Vesterbrogade

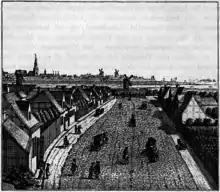
Vesterbrogade in 1761, drawing by Johan Jacob Bruun

Vesterbroghade originates in the 12th-century country road that led in and out of Copenhagen's Western City Gate. The road passed Sankt Jørgens Bæk (St. George's Stream) on its way to Valby and often changed course. On 20 August 1624, Christian IV ordered that the road be cobbled, first to Vernedamsvej and later all the way to Valby. The road was at this point called Alvejen "The Public Road"= or Adelvejen ("The Nobility Road") but in 1650 the name was changed to Roskildegaden ("The Roskilde Street").